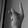
ASL letter: K